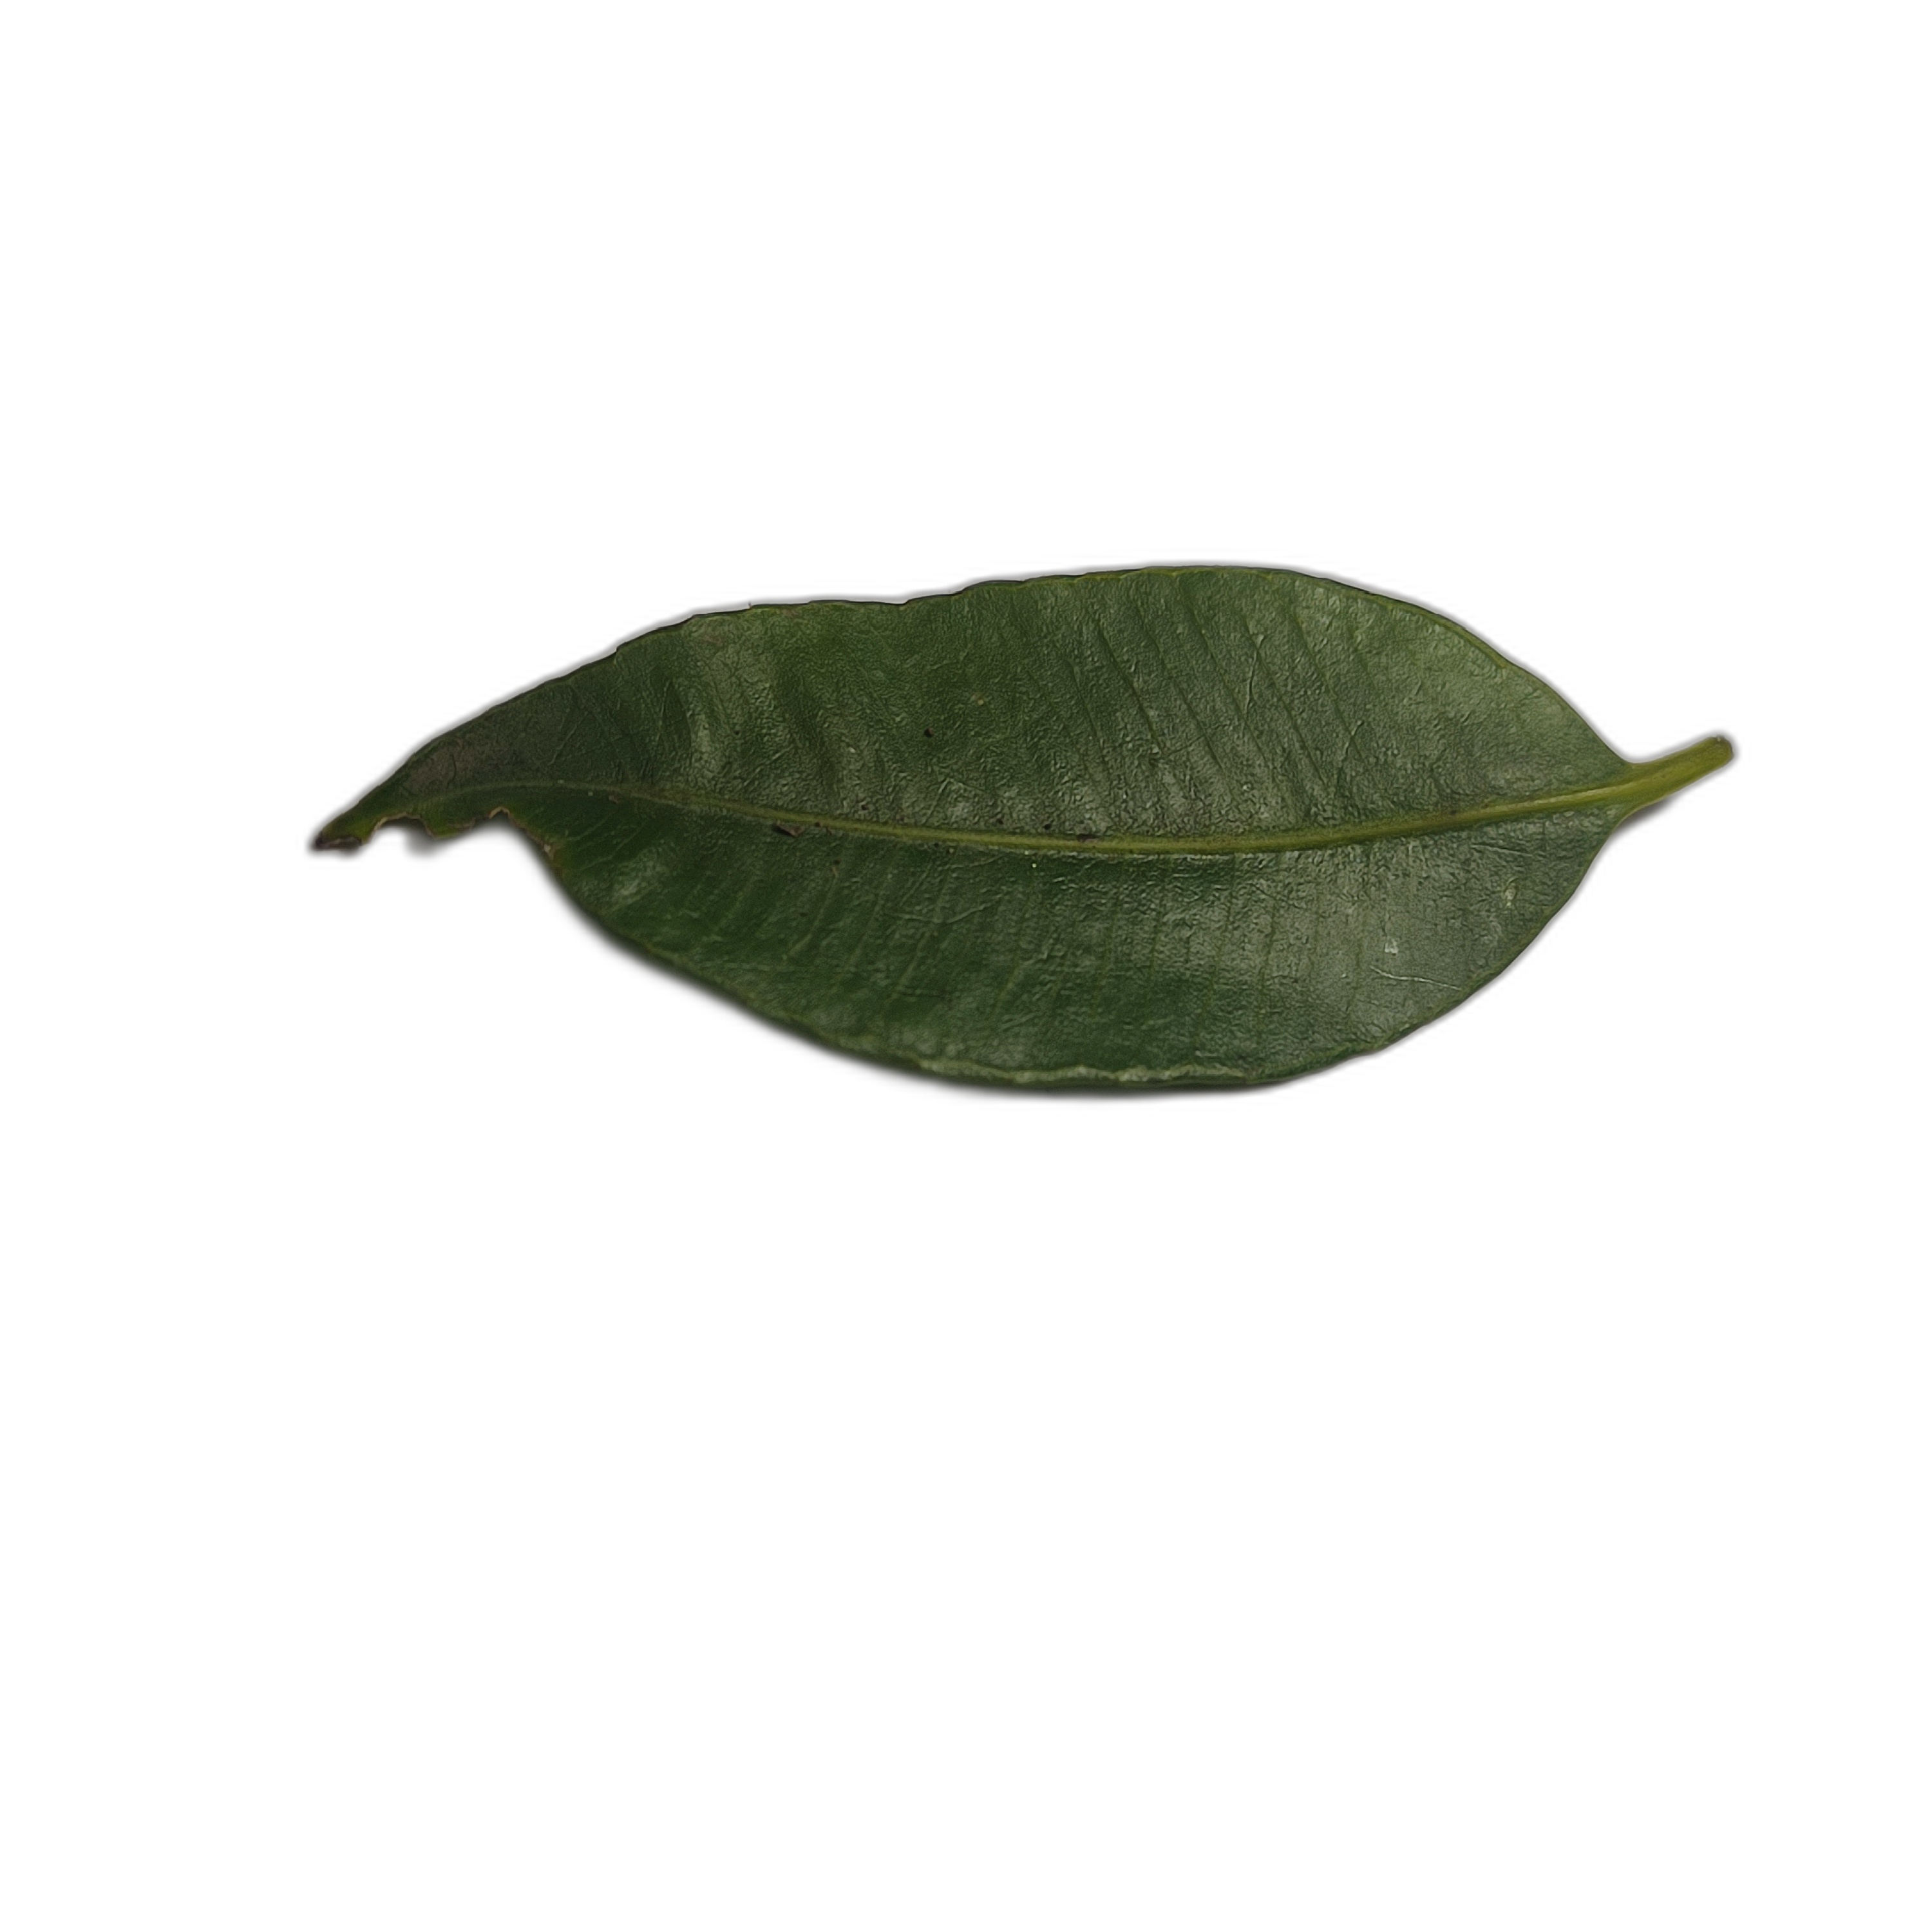
Label: healthy